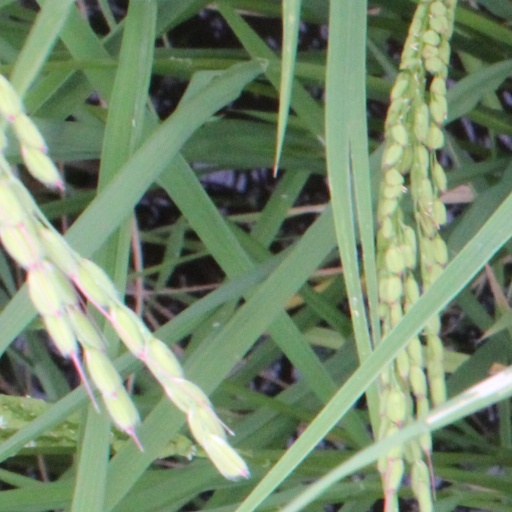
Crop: rice